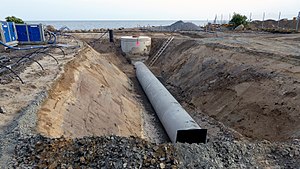
Kloak / Galleri
I byplanlægning er en kloak et lukket afløbsrør, der er bestemte til, gennem særlig derfor tilvejebragte åbninger, at optage og der efter bortlede spildevand, det vil sige nedbørsvand og flydende eller halvflydende affald — her under ekskrementer — hidrørende fra menneskers husholdninger og øvrige virksomhed fx industri.